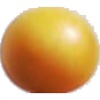
Label: Cherry Wax Yellow 1